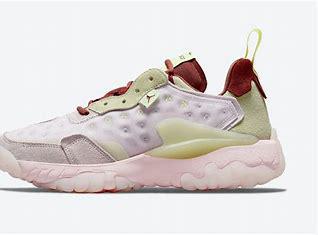
Brand: Jordan
Model: Delta 2